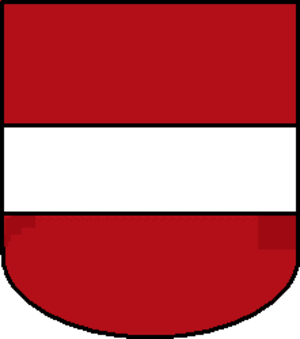
Bichelsee-Balterswil est une commune suisse du canton de Thurgovie, située dans le district de Münchwilen.